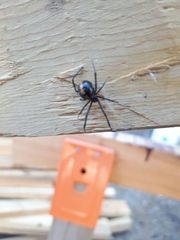
Species: Lactrodectus_hesperus